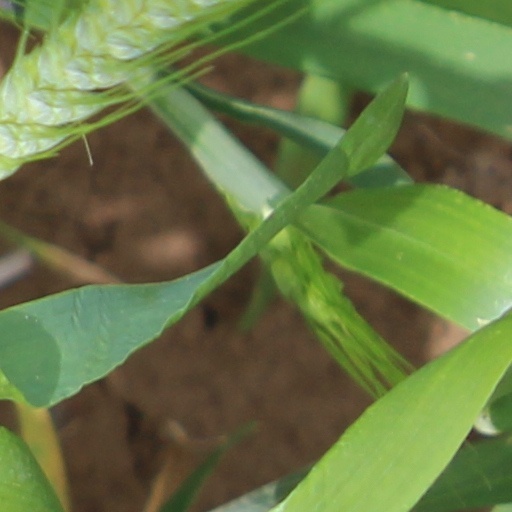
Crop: wheat